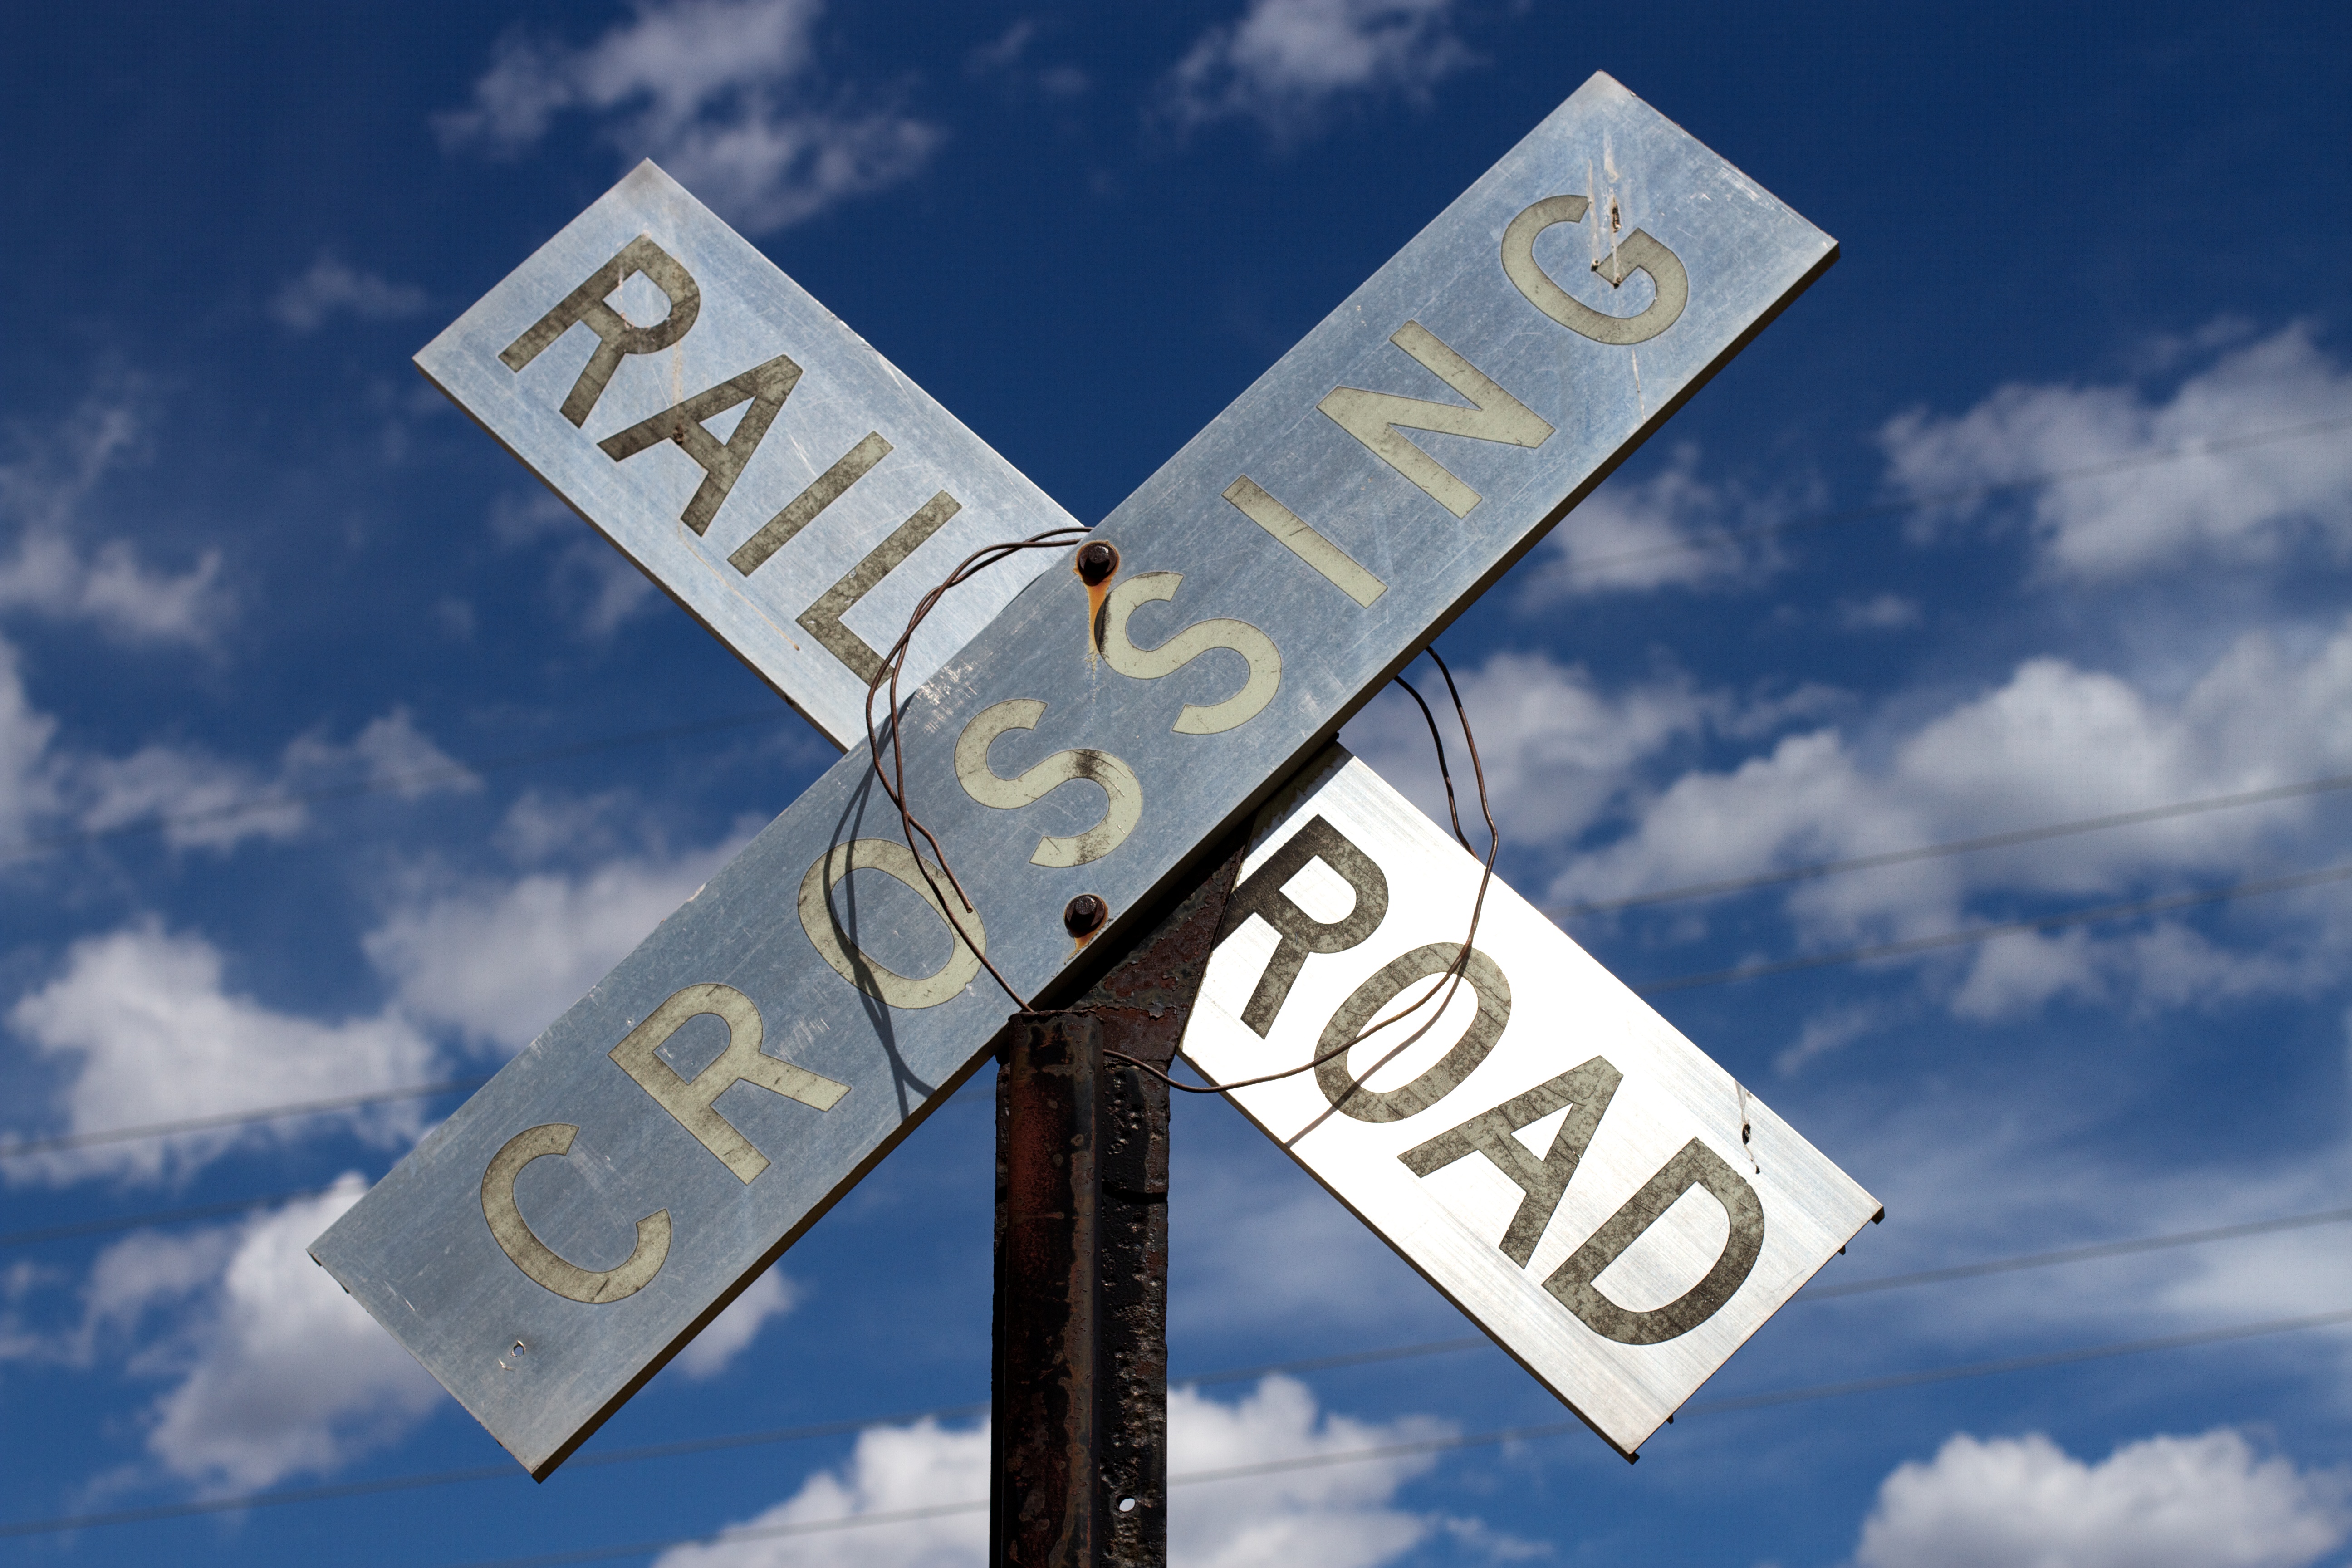
wing, railroad, crossing, airplane, sign, vehicle, symbol, aviation, blue, street sign, signage, 2014365, traffic sign, atmosphere of earth